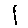
Label: 1